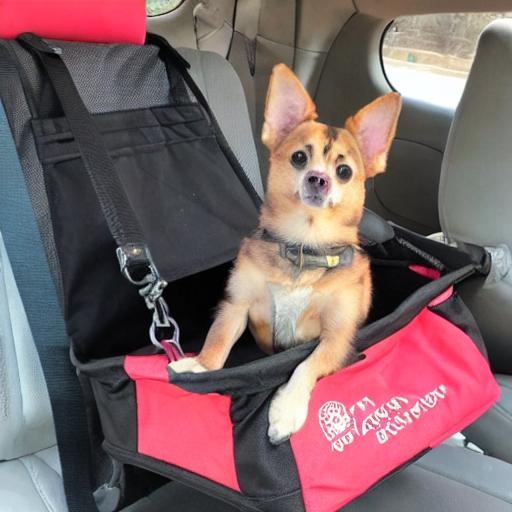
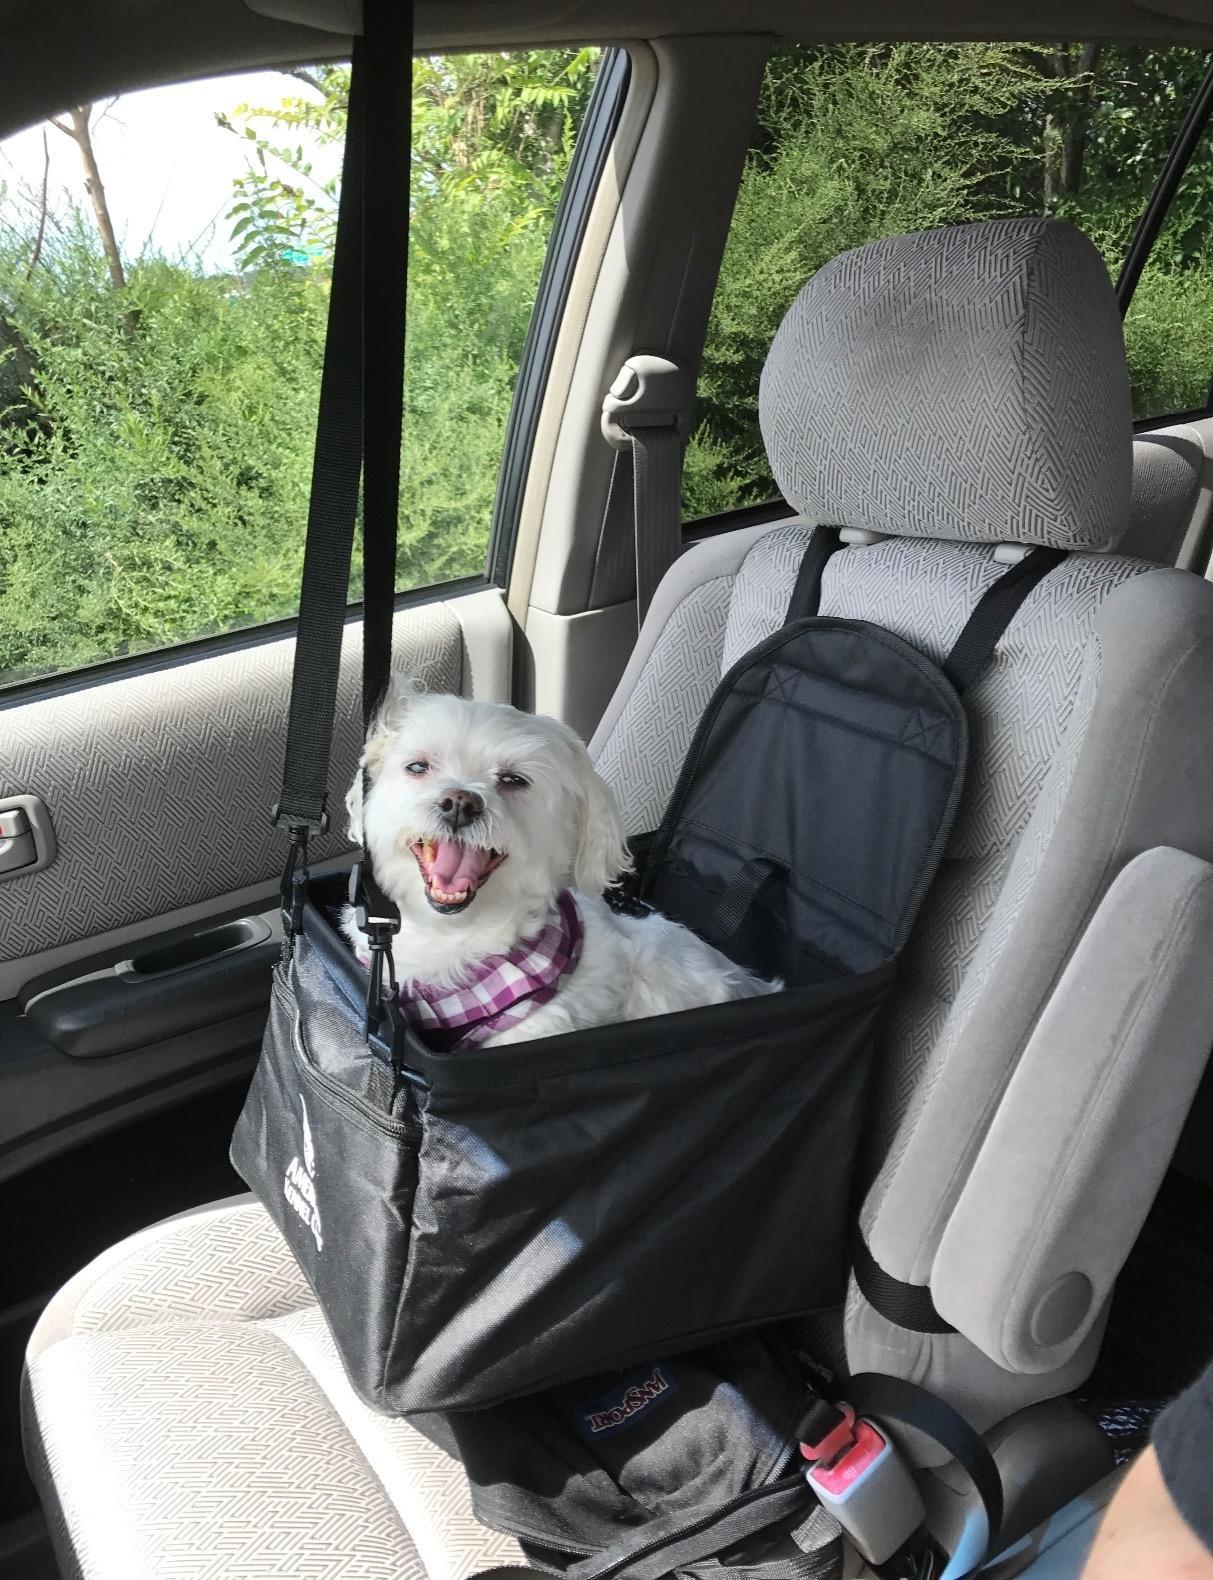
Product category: items_kennel
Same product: no